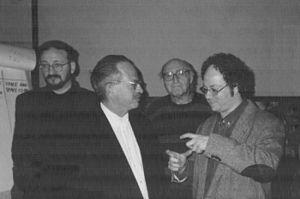
Eduardo Kac, né le 3 juillet 1962 à Rio de Janeiro, est un artiste contemporain américano-brésilien.